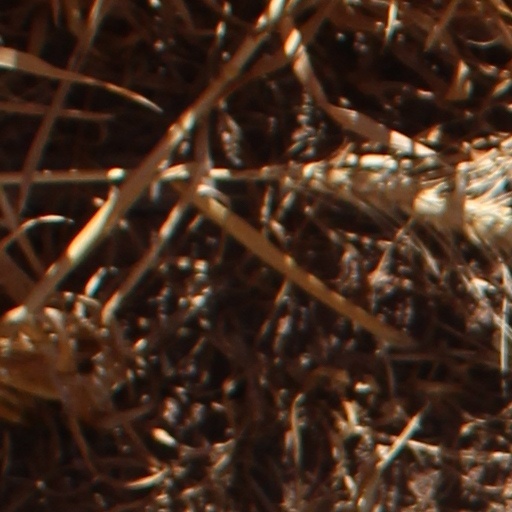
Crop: wheat